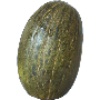
Label: melon_piel_de_sapo